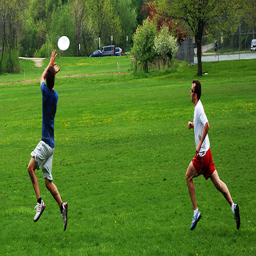
A man chasing another man across a green field.
two males are playing frisbee on some grass
A man running to catch a frisbee flying through the air.
One man is catching a frisbee while another runs to catch up.
Two men are playing Frisbee in the park.